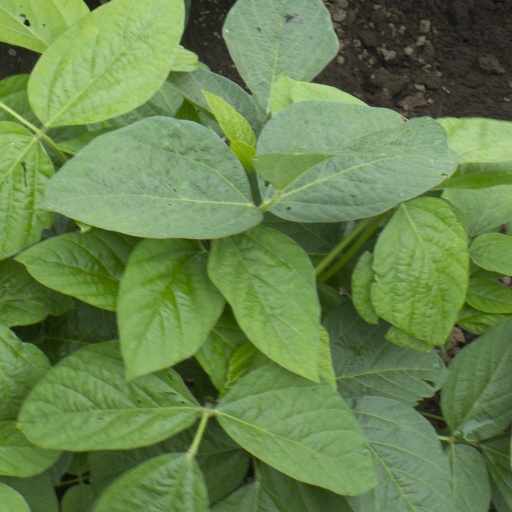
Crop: soybean